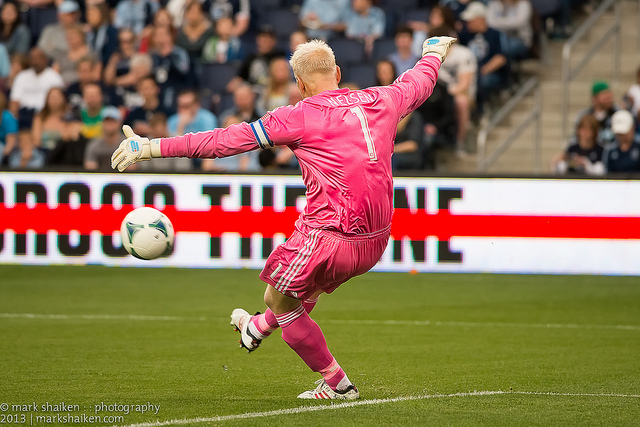
một người đàn ông đang đứng ở trên sân bóng đá với quả bóng